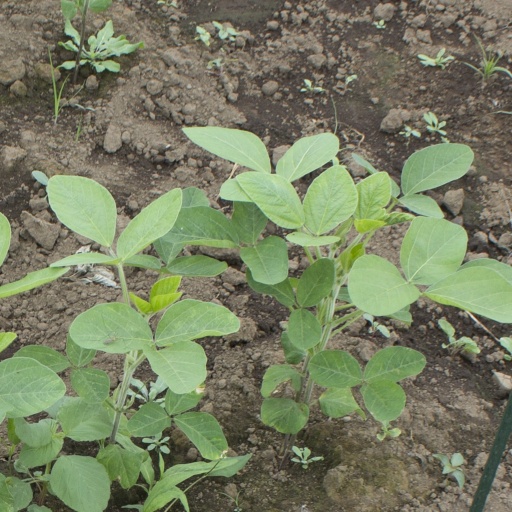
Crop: soybean